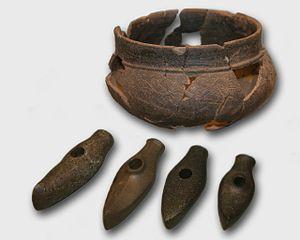
Johnannes Burchard VIII, chevalier estonien, membre de la Confrérie de la Chevalerie Estonienne, fut le pharmacien de la ville de Tallinn, un féru d'antiquité et le fondateur du premier musée en Estonie.
L’histoire de l’Estonie, pays situé sur la rive sud-est de la mer Baltique qui a accédé à l’indépendance en 1918, débute au IXᵉ millénaire av. J.‑C., lorsque les premières populations nomades pénètrent sur son territoire libéré par la dernière glaciation. Selon la théorie la plus répandue, le peuple finno-ougrien, dont descend la majeure partie des Estoniens contemporains, arrive dans la région vers le IVᵉ millénaire av. J.‑C. en introduisant la céramique à peigne commune à plusieurs peuples rattachés à la même famille linguistique.
Le musée de l'histoire estonienne est un musée situé dans le quartier Vanalinn à Tallinn en Estonie.